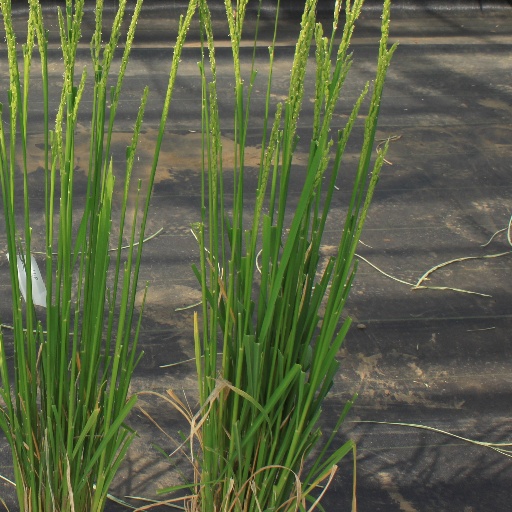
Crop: rice